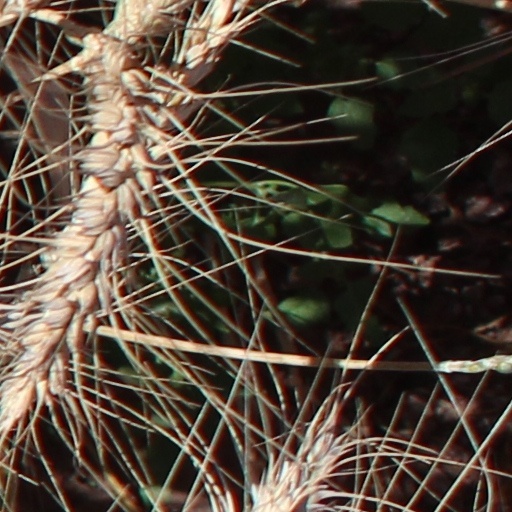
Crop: wheat